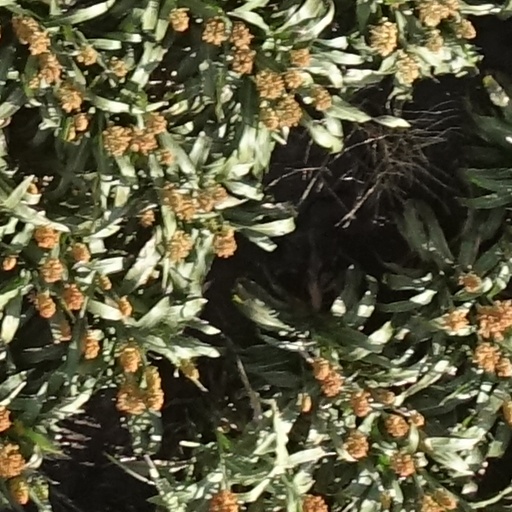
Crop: sorghum